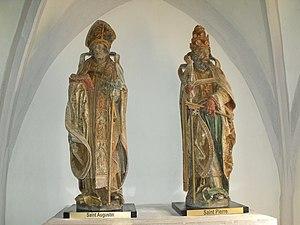
Église Saint-Léger de Chaux-lès-Châtillon
L’église Saint-Léger de Chaux-lès-Châtillon est une église située à Chaux-lès-Châtillon, un hameau situé sur le territoire de la commune des Terres-de-Chaux dans le département du Doubs, en France.